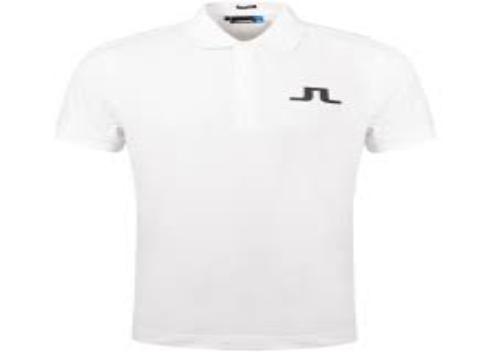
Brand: jlindeberg-1
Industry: Clothes